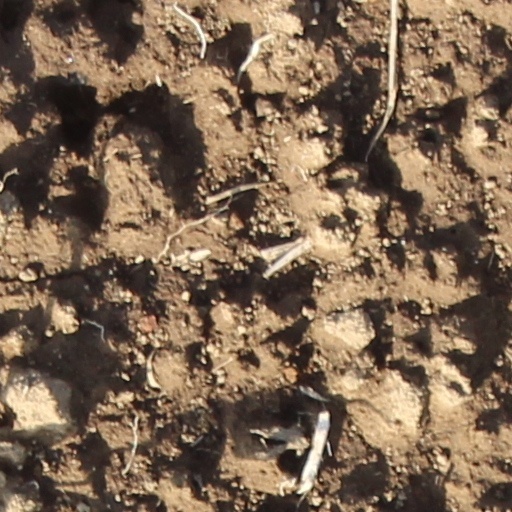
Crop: wheat